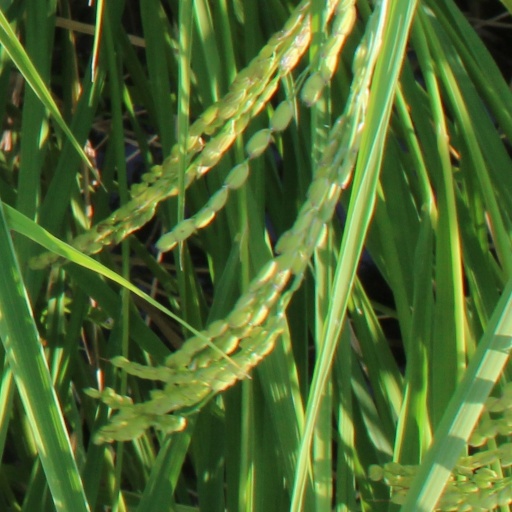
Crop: rice